Alla mot en

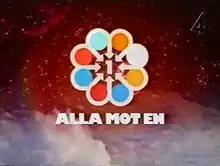

Alla mot en ("Everybody against one") was a Swedish game show that aired for two seasons on TV4, based on the Endemol format "1 vs. 100".